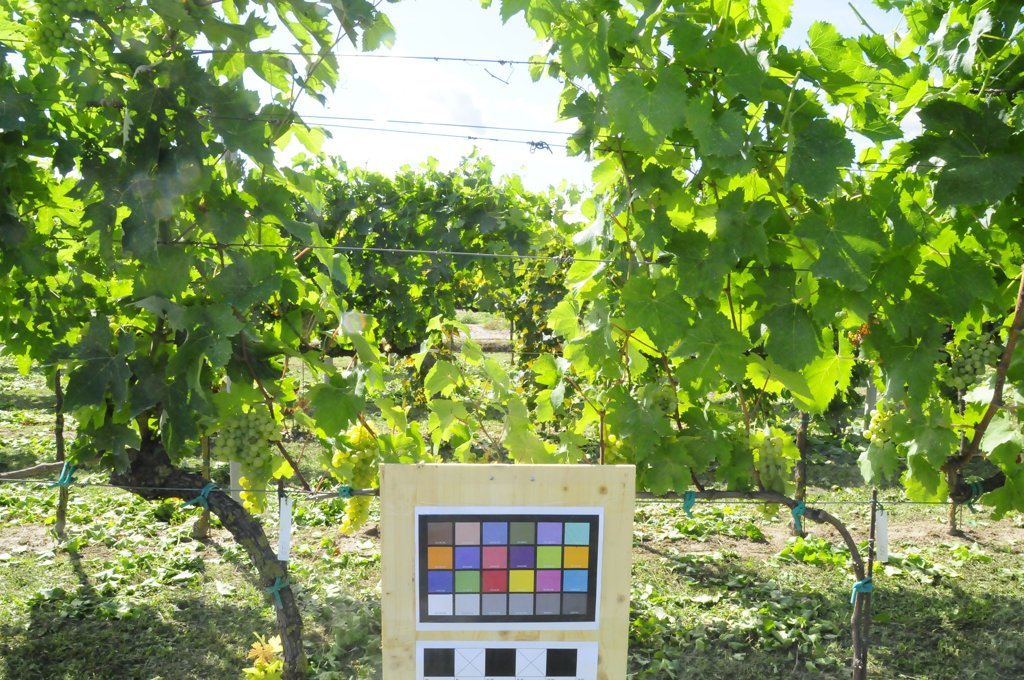
Berries visible: 236
Grape clusters: 7